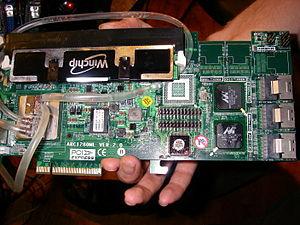
Un contrôleur RAID Areca 1231 ML rev 2.0 modifié avec une barrette de 4 Go (capacité maximum reconnue par le processeur Intel intégré)
Le RAID est un ensemble de techniques de virtualisation du stockage permettant de répartir des données sur plusieurs disques durs afin d'améliorer soit les performances, soit la sécurité ou la tolérance aux pannes de l'ensemble du ou des systèmes.